Describe the emotion expressed in this image:  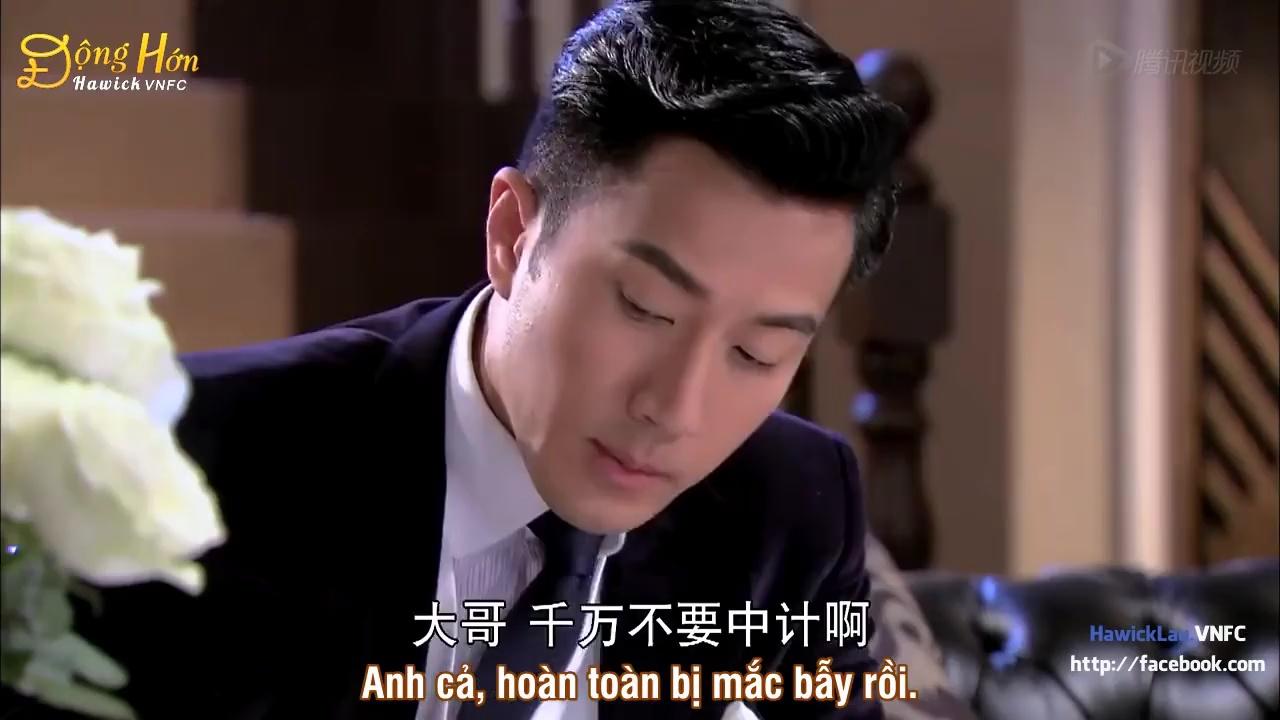
This person displays Suffering, valence and arousal with moderate intensity.